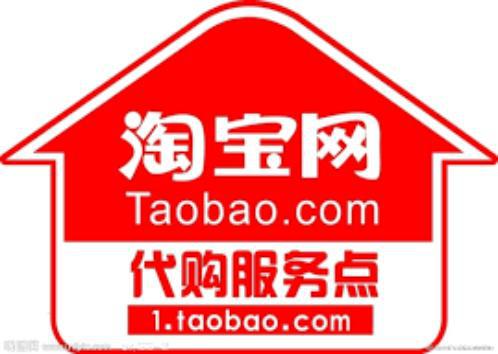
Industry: Others